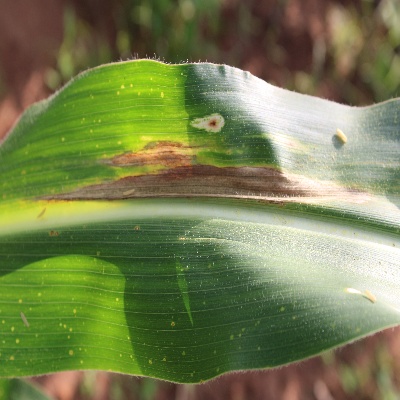
Crop: Maize
Condition: leaf blight